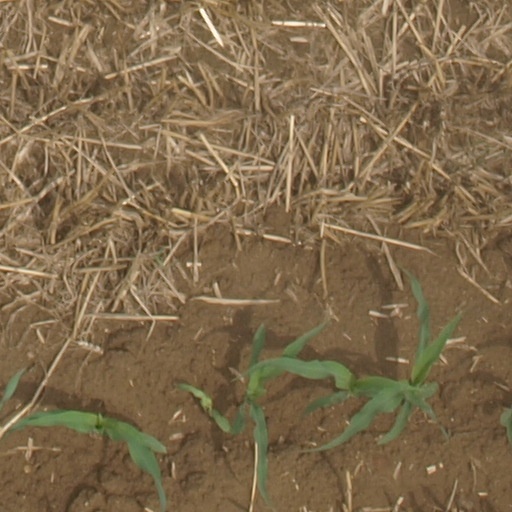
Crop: maize; corn